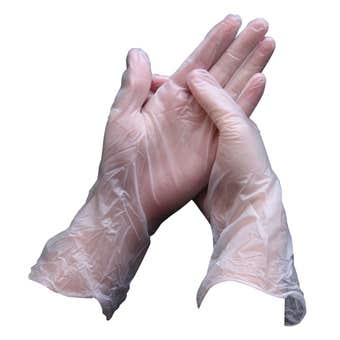
Label: trash